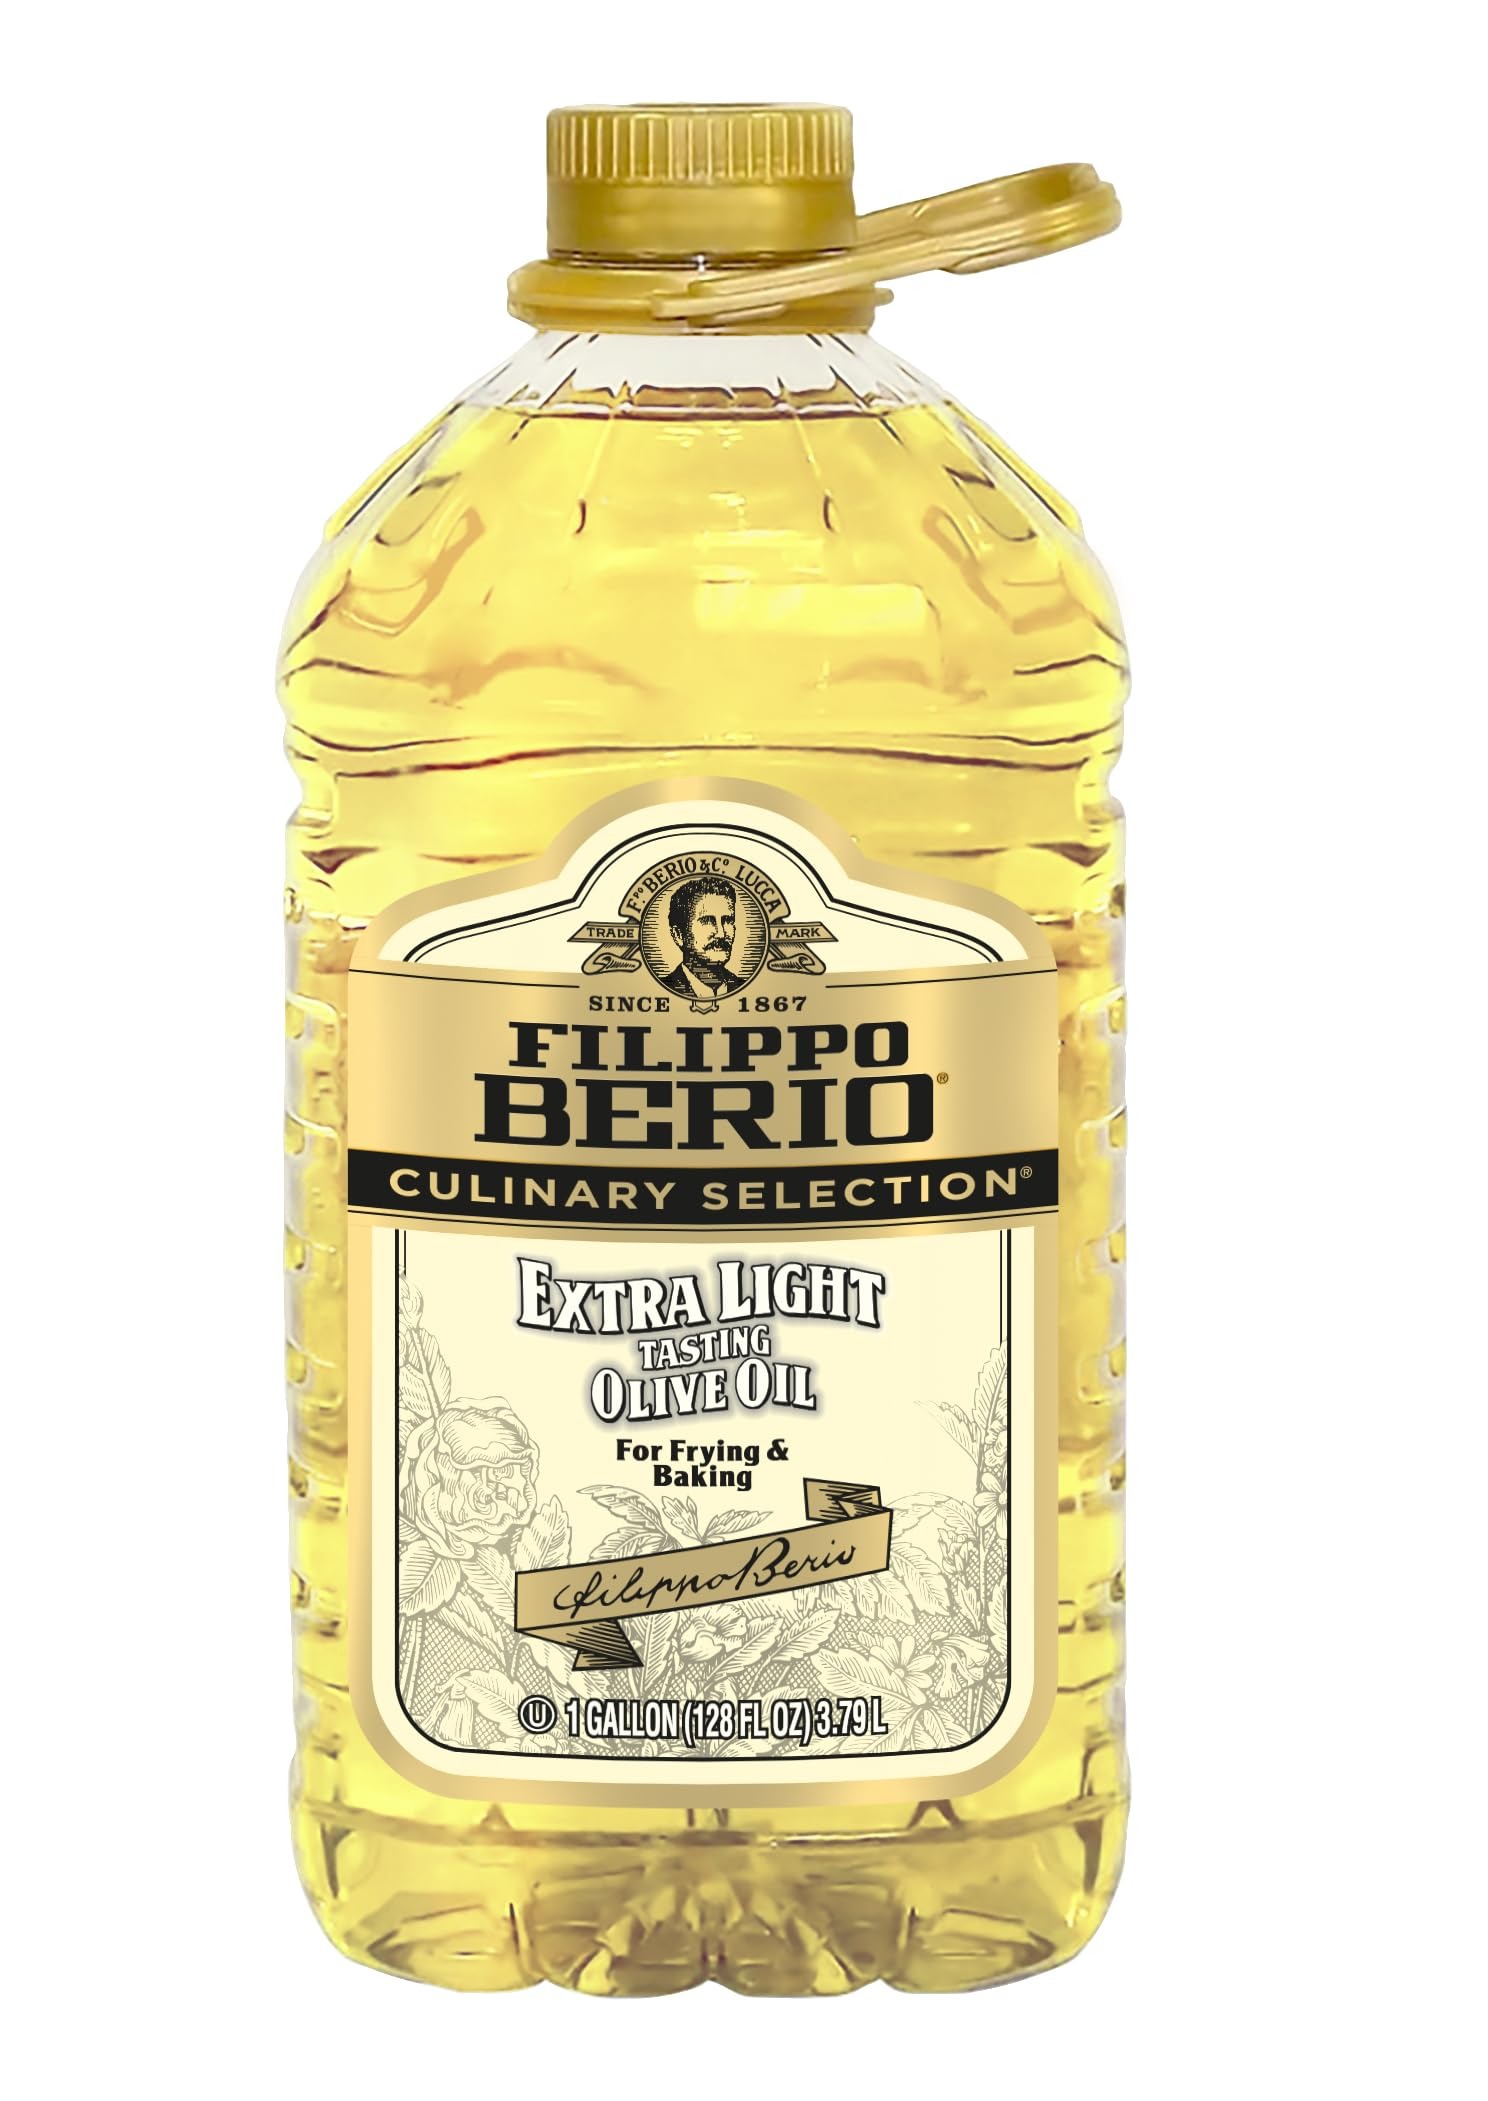
Item Name: Filippo Berio Extra Virgin Olive Oil, 1 Gallon
Bullet Point 1: With fruit and grass notes, Filippo Berio Extra Virgin Olive Oil is well-balanced with a pleasant olive aftertaste
Bullet Point 2: PROVEN HIGH QUALITY: Our Extra Virgin Olive Oil meets or exceeds the International Olive Council's high standards for quality and authenticity, qualifying for the North American Olive Oil Association (NAOOA) Quality Seal
Bullet Point 3: Suggested Uses: Use for salad dressings, antipasto, dips and marinades. Sauté your favorite vegetables, brush it on poultry and meats before baking or broiling, at the table, drizzle it on vegetables and pasta. Store at room temperature. Do not refrigerate.
Value: 128.0
Unit: Fl Oz

Price: 7.48